Admirals (philately)

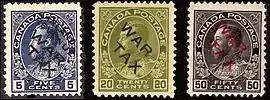
War tax overprints of 1915

Another type of War Tax stamp was issued with the a "War Tax" designation "overprinted" across the face of the stamp, in black or red ink. War Tax overprints were used in other capacities. War taxes were also placed on wine and spirits. To confirm the payment of this tax the Inland Revenue Department overprinted the blue 5¢ Admiral stamp with the inscription "Inland Revenue WAR TAX", overprinted diagonally in black. The olive green 20¢ and the black 50¢ stamps were also printed with the same style overprint. The 50¢ KGV issue had the overprint in red. The creation of a war tax in April on medicine and perfume provided a use for all three denominations. The overprinted War Tax stamps were not issued to pay for postage but were meant to be used to pay the tax levied on money orders. However, because all the War Tax stamps did bear the inscription that read "Postage" they were showing up on mail in Post Offices across Canada. The problem with the overprints got so out of hand that the Canadian Post office terminated the use of the overprinted stamps on May 20, 1915.